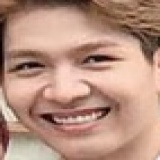
ca sĩ Kelvin Khánh